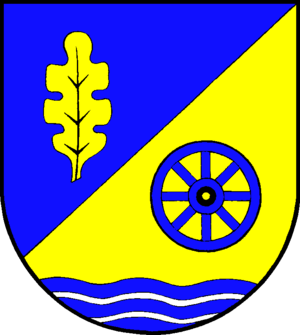
Vesterskov (Sydslesvig)
Coat of arms of Vesterskov (Sydslesvig)
Vesterskov eller Westerholz er en landsby og kommune i det nordlige Tyskland under Kreis Slesvig-Flensborg i delstaten Slesvig-Holsten. Byen er beliggende ved Flensborg yderfjord i det nordlige Angel overfor Broagerland.